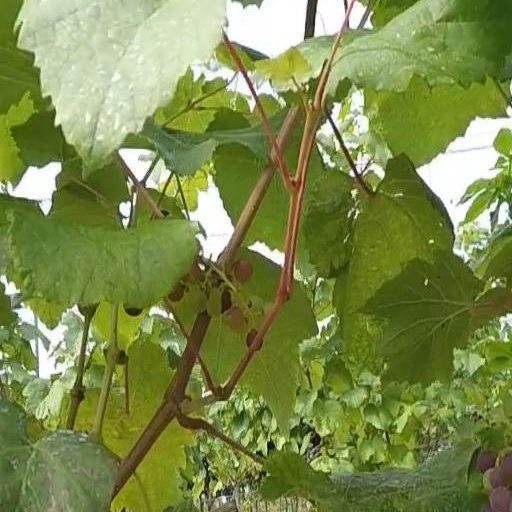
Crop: grape